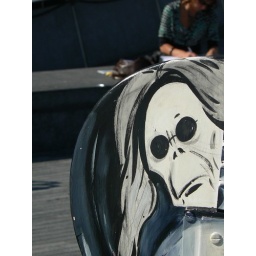
Taken by county hall london, near tower bridge